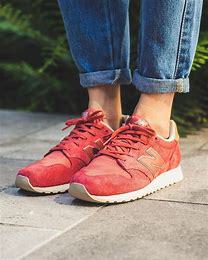
Brand: New
Model: Balance 520